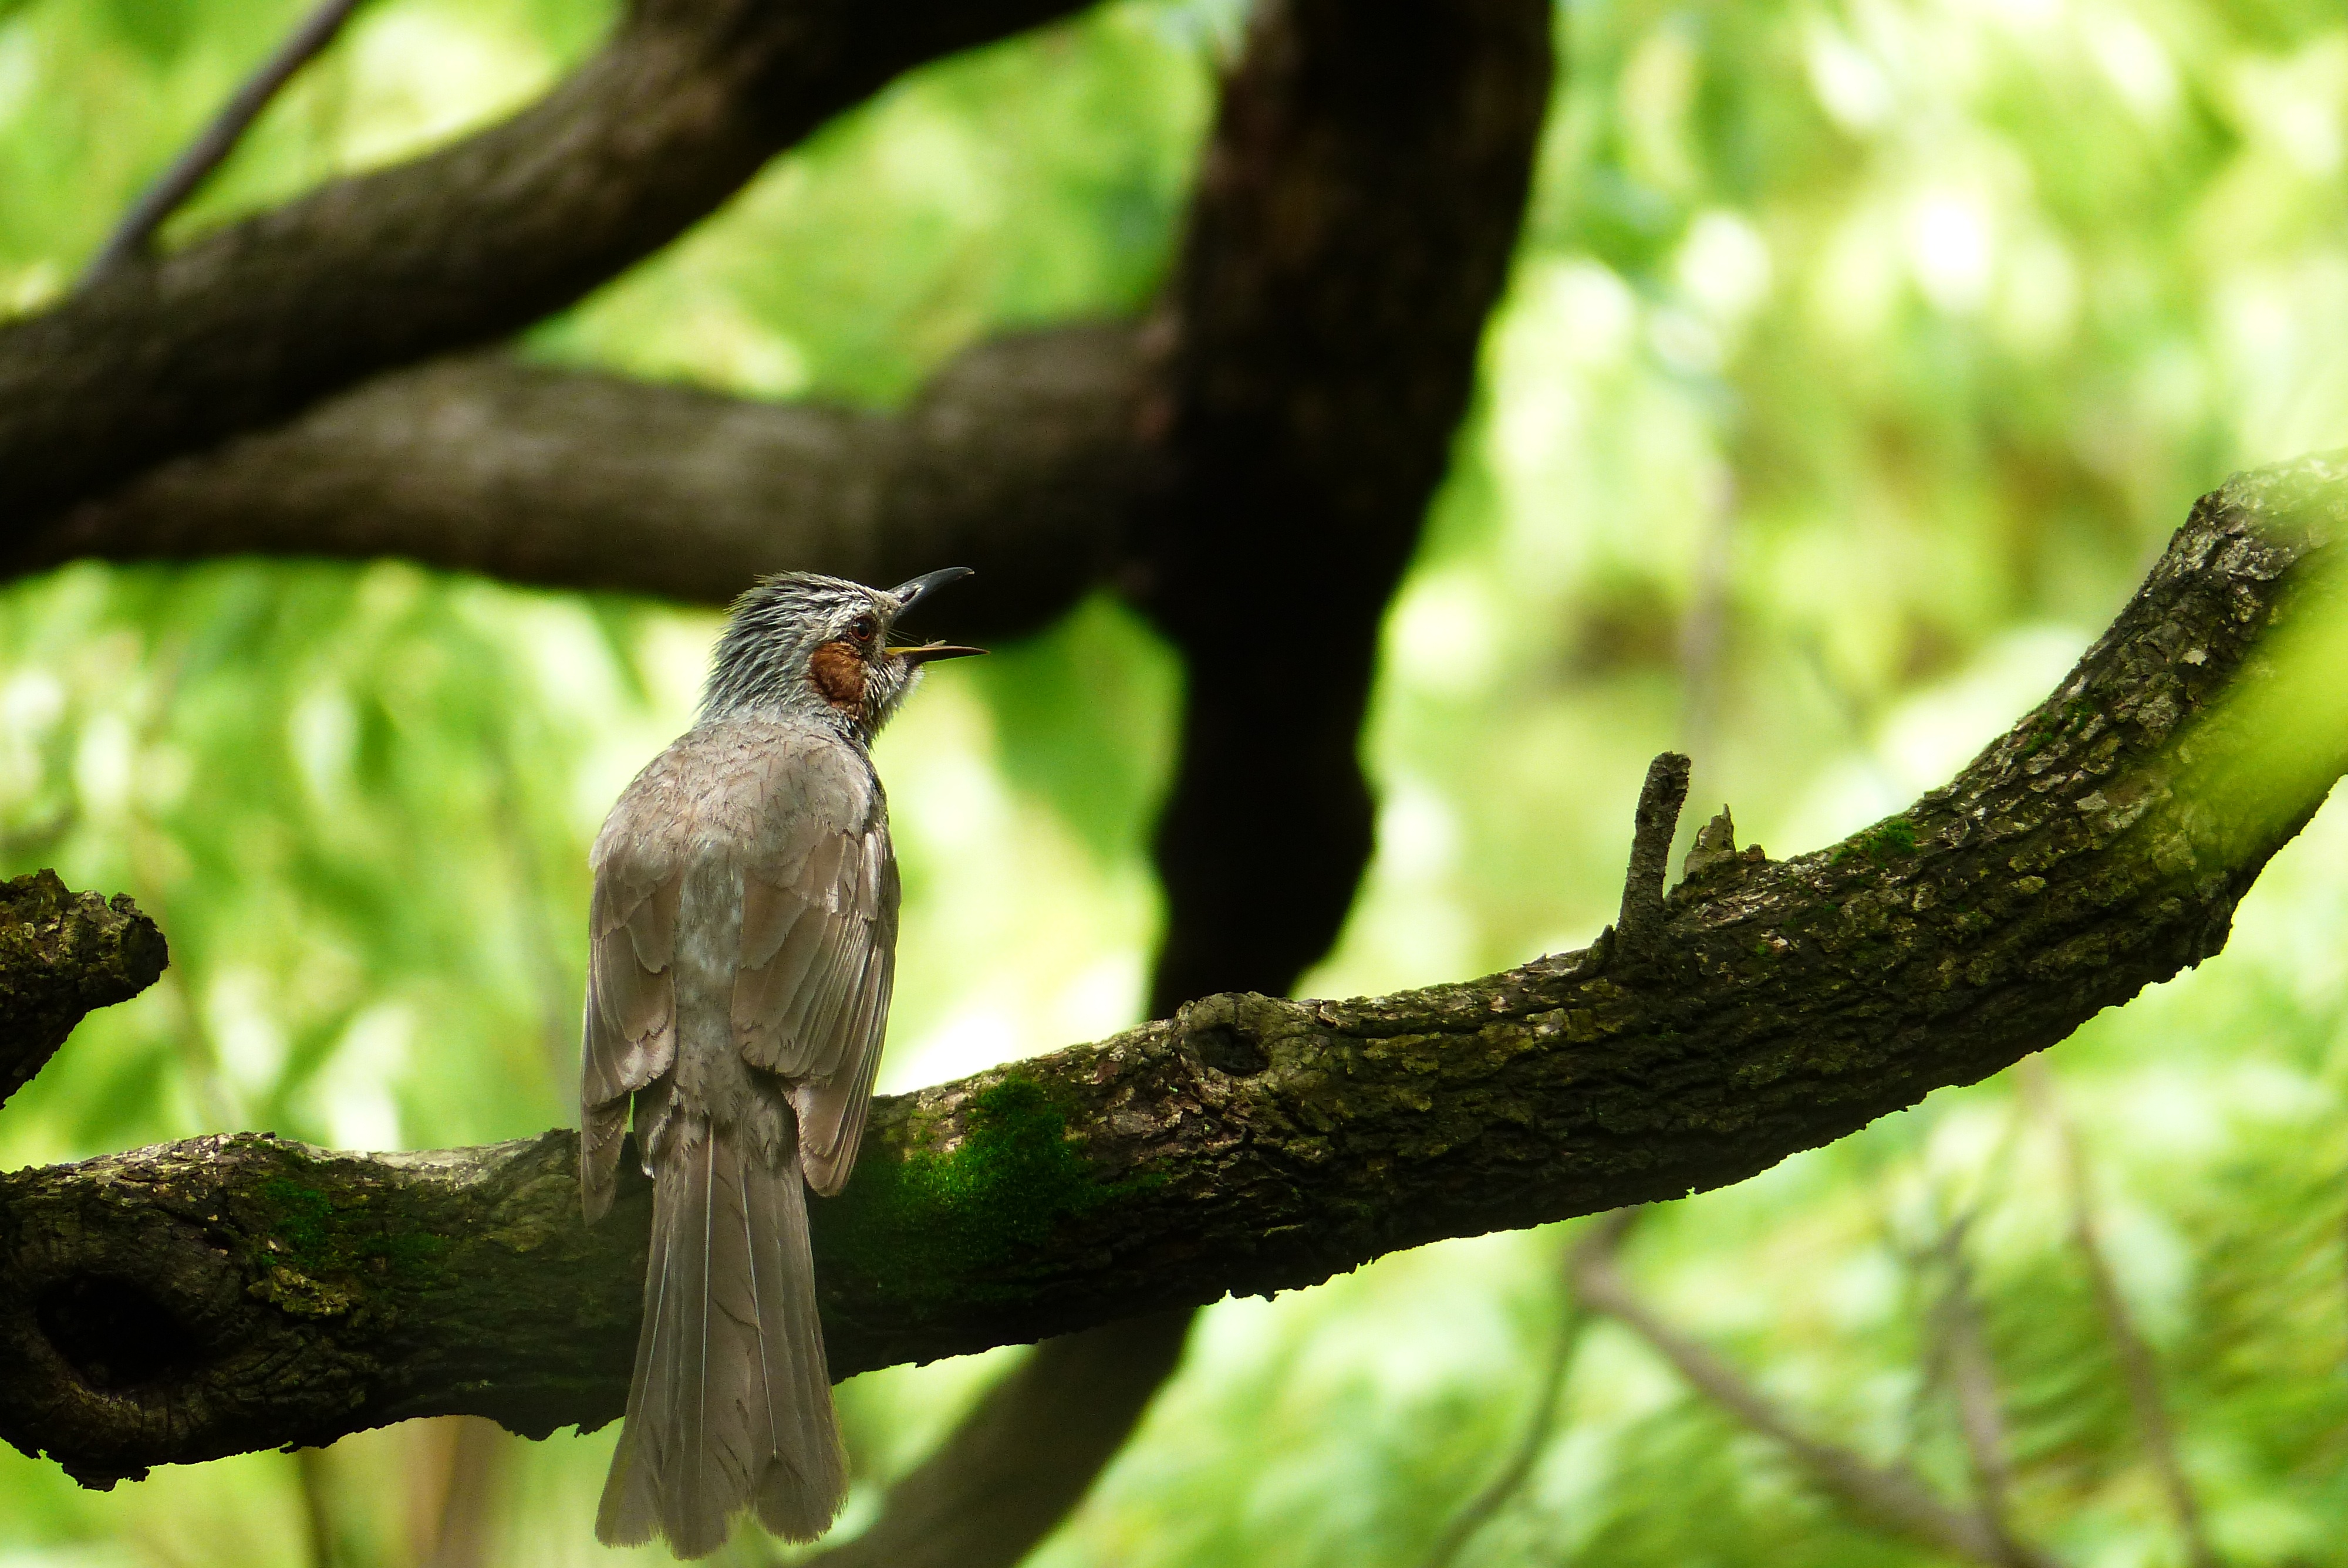
tree, nature, branch, bird, wildlife, green, beak, natural, park, fauna, close up, woods, vertebrate, may, twitter, wild birds, in the early summer, perching bird, brown eared bulbul